First flight cover

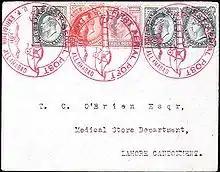
Allahabad cover flown on the world's first aerial post in 1911

The first official postal delivery flight between two towns took place on February 18, 1911, during the "United Provinces Industrial and Agricultural Exhibition" in India. The young French pilot Henri Pequet carried mail from the exhibition location Allahabad to Naini, which is approx. 8 km away. It took Henri Pequet and his biplane "Sommer" about 13 minutes for the distance. The carried covers were provided with the large circular bright magenta postmark "First Aerial Post, U.P. Exhibition Allahabad 1911" and a few cards were autographed by the pilot. Pequet carried about 6,000 cards and letters on his journey.